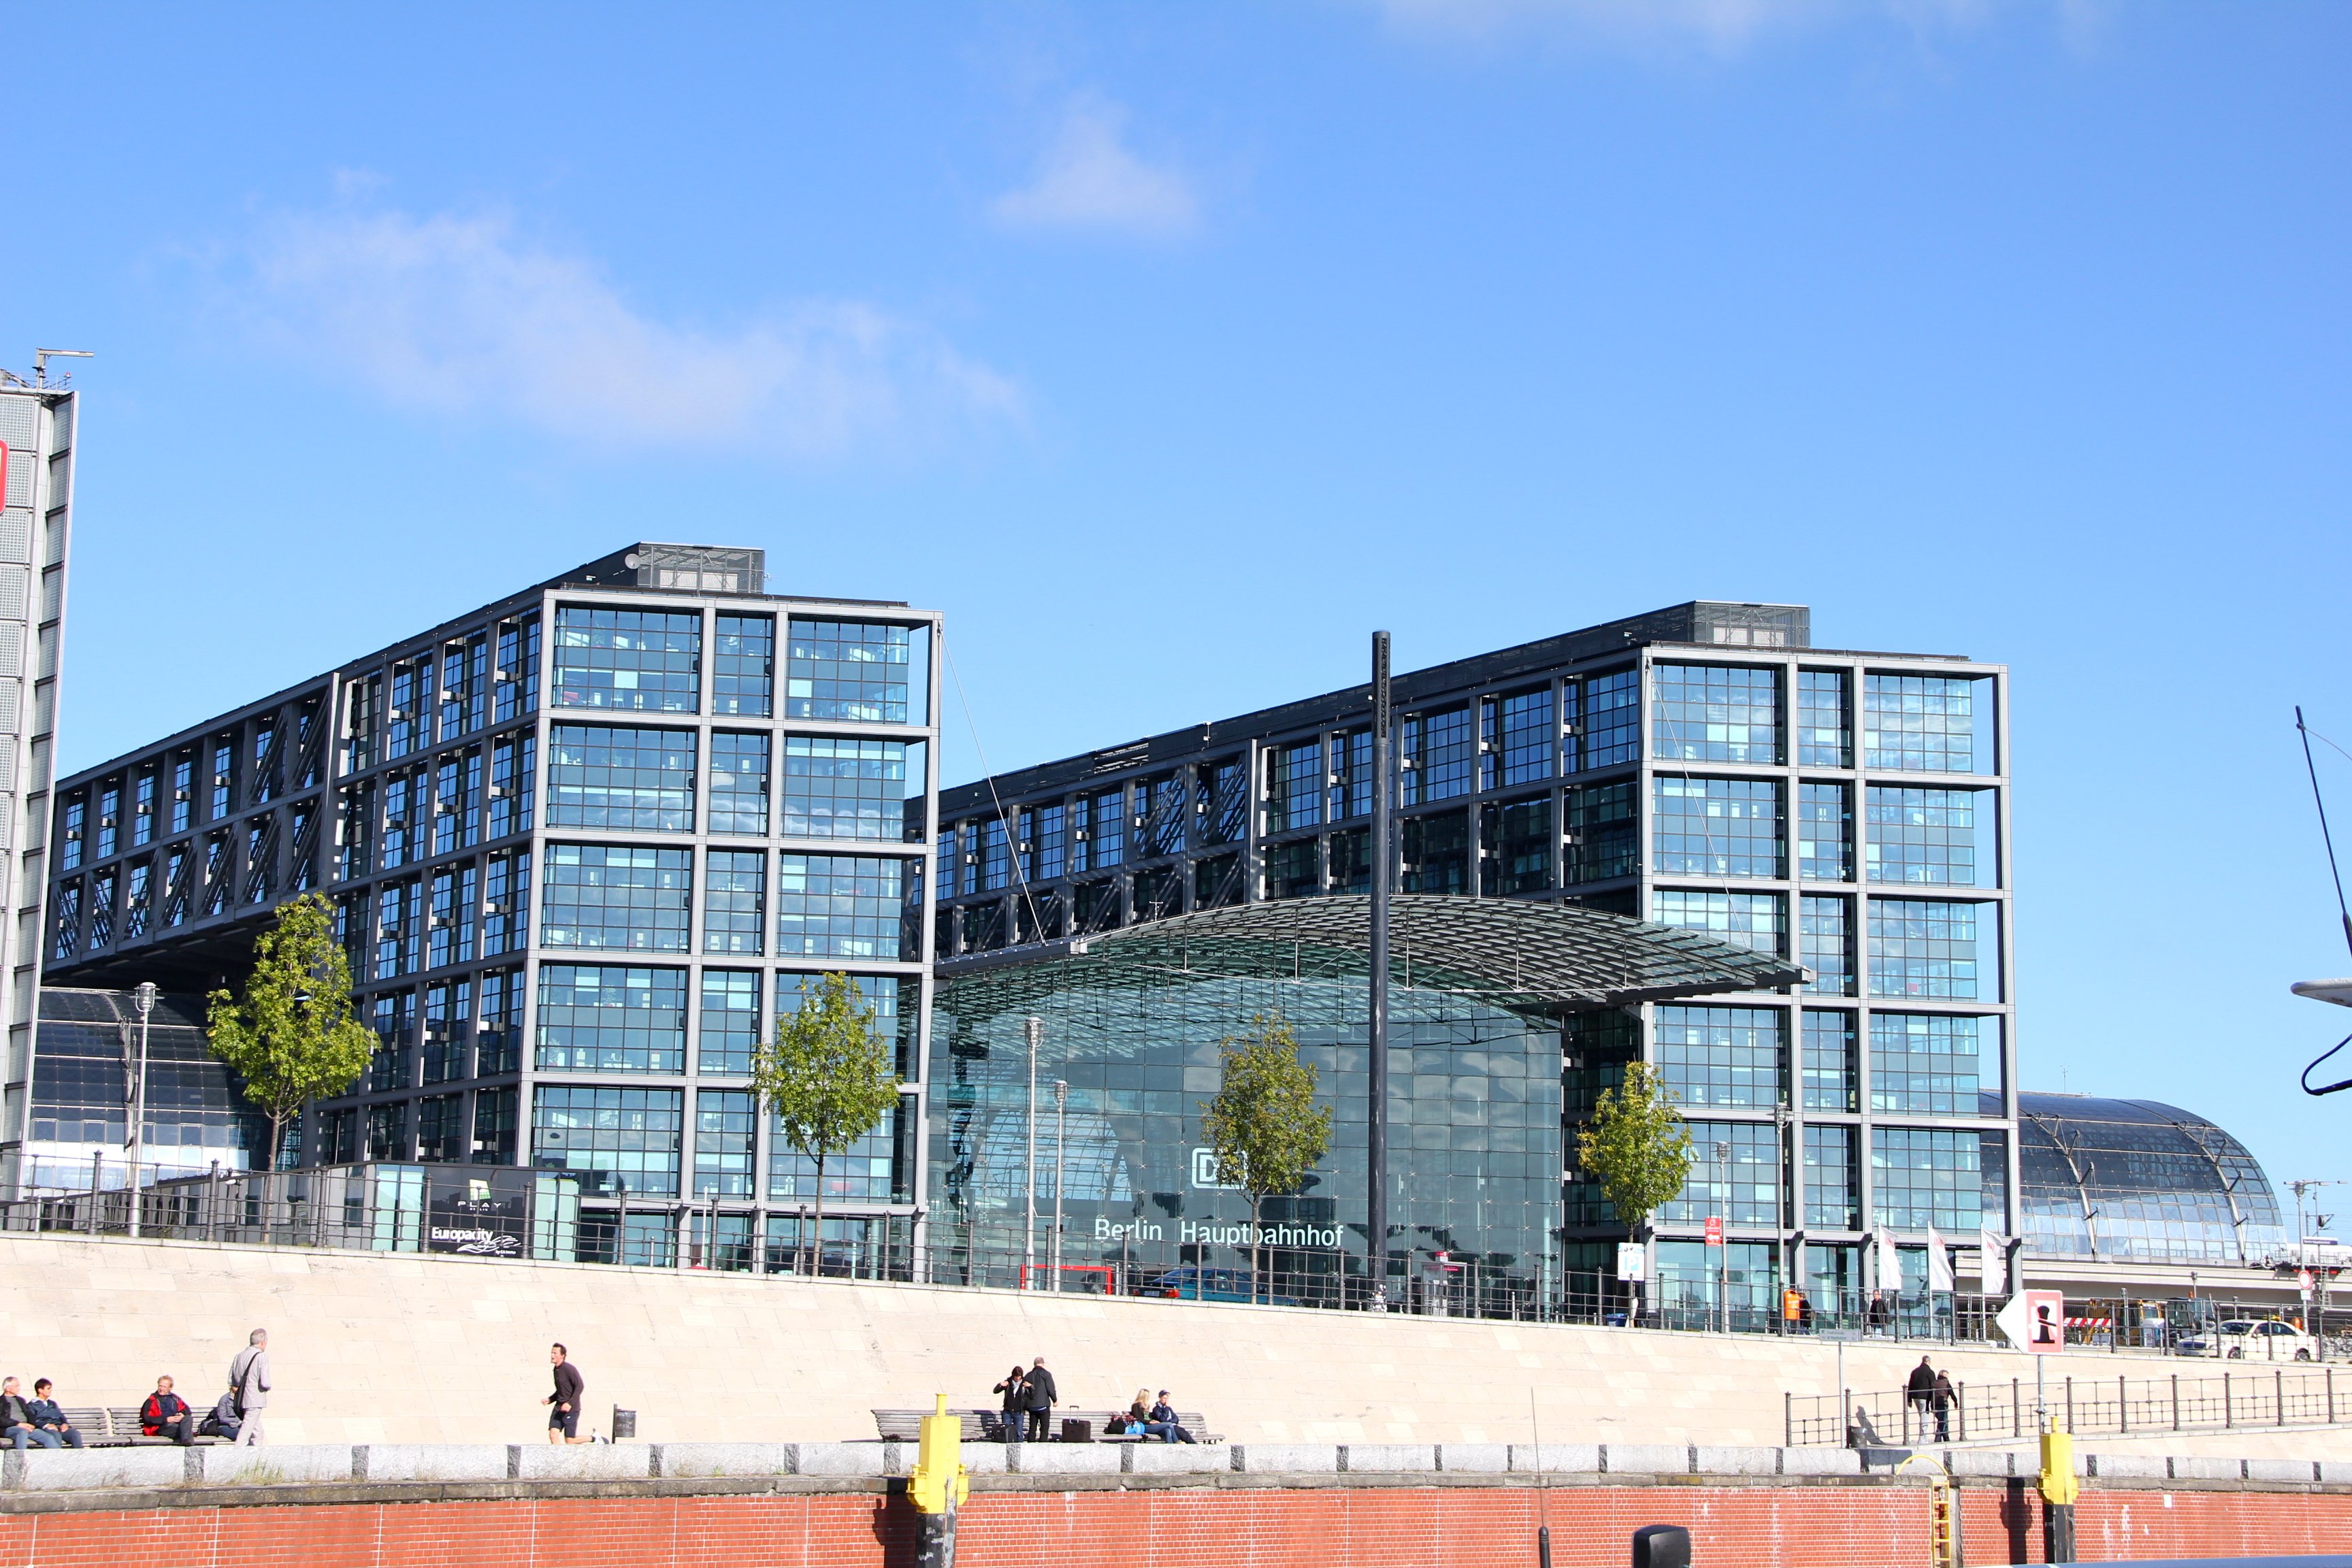
architecture, structure, city, cityscape, downtown, plaza, facade, stadium, tower block, arena, berlin, railway station, central station, headquarters, neighbourhood, urban area, residential area, human settlement, sport venue